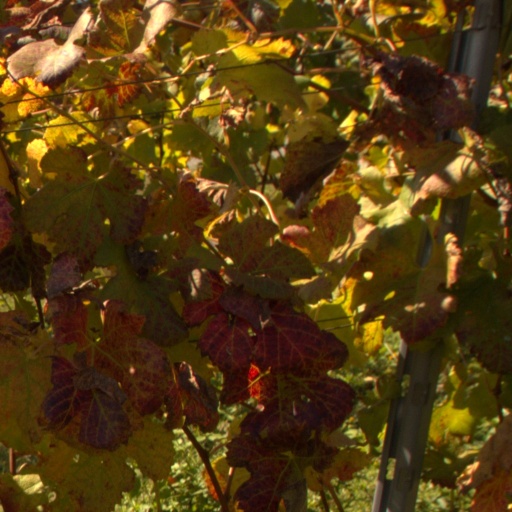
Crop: grape